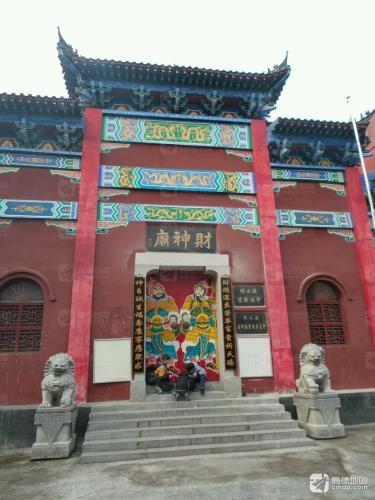
地标名称：财神庙
所在城市：九江市·修水县